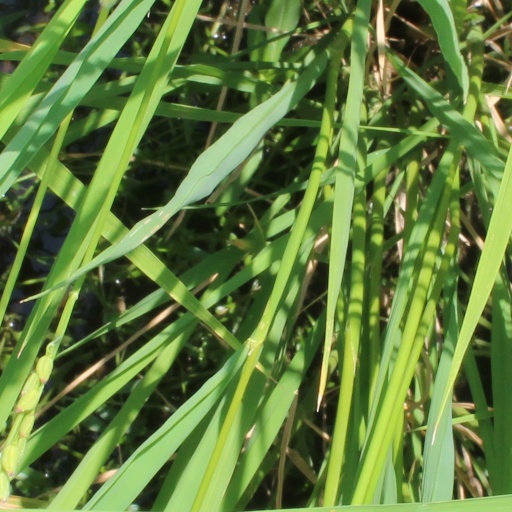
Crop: rice